Vahid Bridge

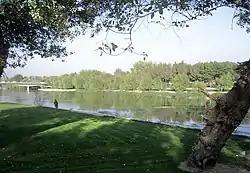
Vahid Bridge over the Zayandeh River in Esfahan.

Vahid Bridge ( "Pol-e-Vahid") is a cantilevered, steel and concrete bridge over the Zayandeh River in the city of Esfahan. It was completed in 1976 and is the westernmost of the eleven bridges over the Zayandeh in Esfahan.